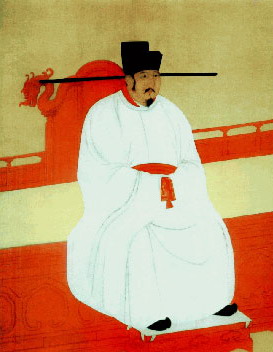
จักรพรรดิซ่งอิงจง

infobox monarch
|image = Yingzong Song.jpg
|reign = 1 พฤษภาคม ค.ศ. 1063 — 25 มกราคม ค.ศ. 1067 ()
|coronation = ค.ศ. 1063
|enthronement = 1 พฤษภาคม ค.ศ. 1063
|spouse-type = จักรพรรดินี
|spouse = จักรพรรดินีเซวียนเหยิน (ซ่งอิงจง)|จักรพรรดินีเซวียนเหยิน
|issue = จักรพรรดิซ่งเสินจง|เจ้าซวี่ , จักรพรรดิซ่งเสินจง
|dynasty = ราชวงศ์ซ่งเหนือ
|fullname = "สมเด็จพระจักรพรรดิซ่งอิงจง"
|succession = จักรพรรดิแห่งราชวงศ์ซ่ง องค์ที่ 5
|birth_date = 16 กุมภาพันธ์ ค.ศ. 1032
|death_date = 25 มกราคม ค.ศ. 1067 ()
|predecessor = จักรพรรดิซ่งเหยินจง|เหยินจง
|successor = จักรพรรดิซ่งเสินจง|เสินจง
|era dates = จือผิง (治平)
|พระนามเดิม = จ้าว ซู (趙曙)
|era dates = จือผิง (治平)
|พระนามเดิม = จ้าว ซู (趙曙)
| พระสมัญญานาม = Tǐ qián yīng lì lóng gōng shèng dé xiànwén sù wǔruìshèng xuānxiào huángdì體乾應曆隆功盛德憲文肅武睿聖宣孝皇帝
| พระอารามนาม = อิงจง (英宗)
|father1-type = พระชนกบุญธรรม
|father1 = จักรพรรดิซ่งเหรินจง|สมเด็จพระจักรพรรดิซ่งเหรินจง
|father-type = พระราชชนก
|father = ไท่เว่ย เจ้าชายผู่อันหยี Pú ān yìwáng zhàoyǔnràng tài wèi(濮安懿王赵允让太尉)
|mother-type = พระราชชนนี
|mother = ท่านหญิงเซียนโย่วแซ่เหริน(仙游縣君任氏)
ไฟล์:Emperor_Yingzong_of_Song.jpg|ซ่งอิงจง|thumb
จักรพรรดิซ่งอิงจง เป็นเชื้อพระวงศ์ที่ ซ่งเหยินจง ทรงนำมาเป็นพระราชบุตรบุญธรรม ประสูติเมื่อ พ.ศ. 1575 เมื่อซ่งเหยินจงสวรรคตลงในปี ค.ศ. 1063 (พ.ศ. 1606) พระองค์จึงขึ้นครองราชย์แทนขณะพระชนม์ได้ 31 พรรษา
ในรัชกาลของพระองค์ท้องพระคลังมีรายจ่ายมากกว่ารายรับ ทำให้เห็นได้ว่าสถานภาพของราชวงศ์ซ่งเหนือเริ่มสั่นคลอน หลังสิ้นรัชกาลซ่งเหยินจง จักรพรรดิองค์ต่อมาและบ้านเมืองเริ่มอ่อนแอลง ซ่งอิงจงครองราชย์ได้เพียง 4 ปี ก็สวรรคตลงในปี ค.ศ. 1067 (พ.ศ. 1610) ขณะพระชนม์เพียง 35 พรรษา ซ่งเสินจงจึงขึ้นครองราชย์สืบต่อ
== พระบรมวงศานุวงศ์ ==
* พระราชมารดา: จักรพรรดินีเฉาในจักรพรรดิซ่งเหรินจง|พระนางเฉาไทเฮา
* พระอัครมเหสี
**จักรพรรดินีเกาในจักรพรรดิซ่งหยิงจง|จักรพรรดินีเซวียนเหรินเซี่ยเลิ่ง สกุลเกา
* พระโอรส
** จักรพรรดิซ่งเสินจง|จ้าวซวี
หมวดหมู่:บุคคลที่เกิดในปี พ.ศ. 1575
หมวดหมู่:จักรพรรดิราชวงศ์ซ่งเหนือ|อิงจง
หมวดหมู่:ราชวงศ์ซ่งเหนือ